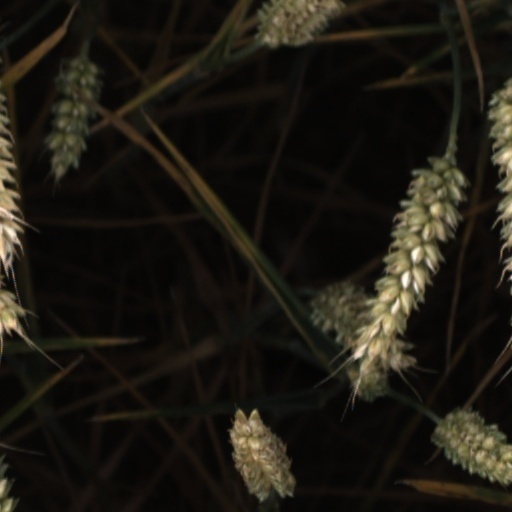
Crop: wheat